Martin Brundle

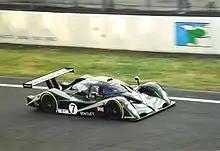
Brundle driving the Bentley Speed 8 at the 2001 24 Hours of Le Mans

Having had poor luck and with Mansell signed to McLaren for 1995, Brundle once more raced for Ligier that year, although not for the full season. To appease Mugen-Honda he had to share the second seat with Aguri Suzuki, a move denounced by many commentators and fans. He impressed however, with a strong fourth at Magny-Cours and what would be his last F1 podium, at Spa, being the highlights. In 1996 he teamed up with Rubens Barrichello at Jordan and enjoyed a good season, despite a slow start and a spectacular crash at Melbourne's inaugural GP, with regular points, fourth his best result. He finished fifth in the 1996 Japanese Grand Prix, which was his last Grand Prix in Formula One.